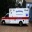
Label: ambulance